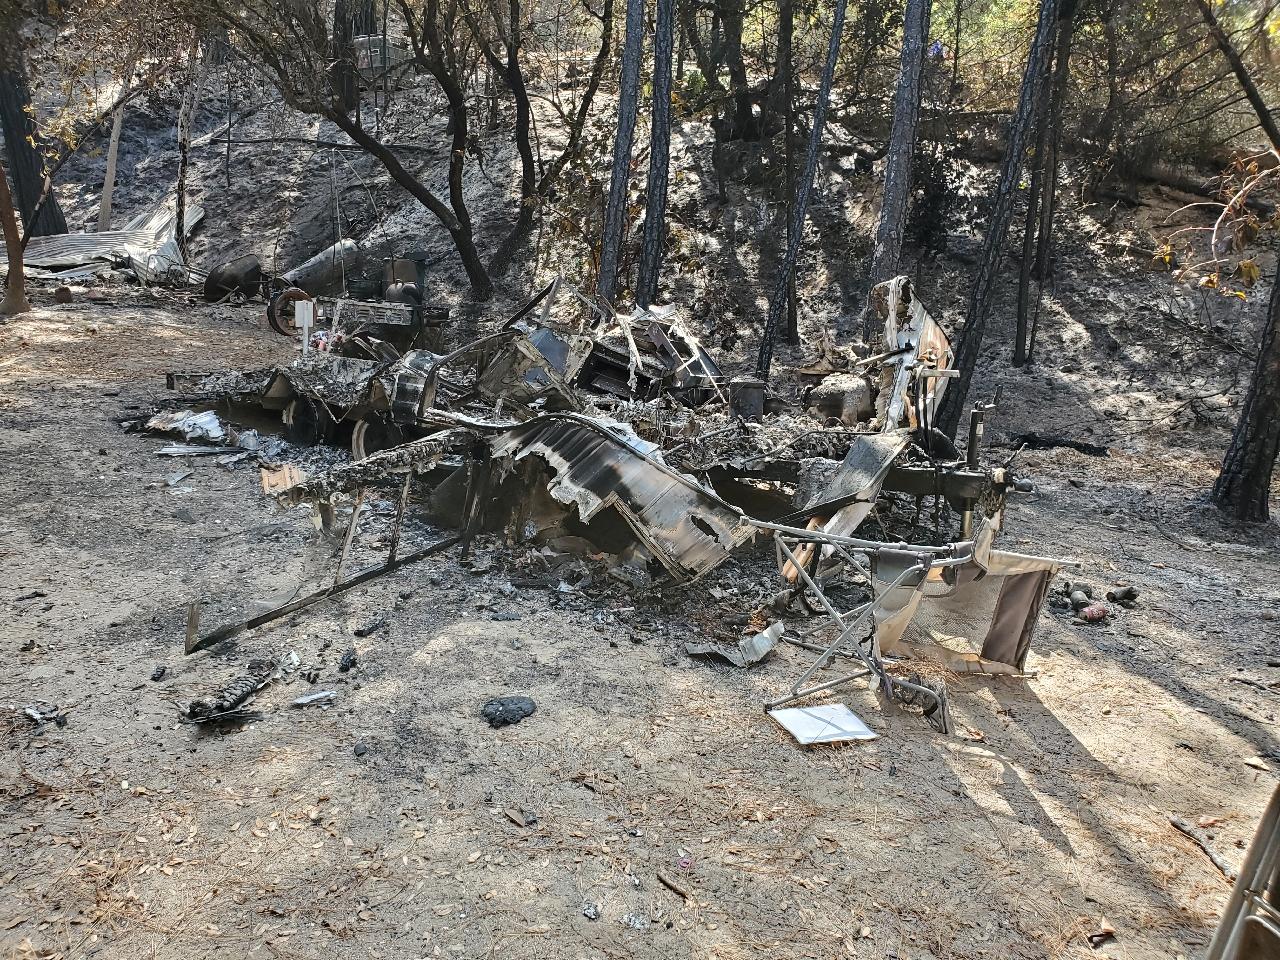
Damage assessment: destroyed